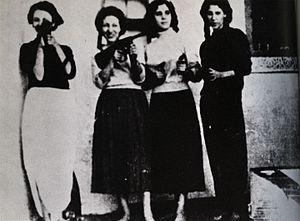
La Zone autonome d'Alger, est la structure du FLN pendant la guerre d'Algérie, créée à l'issue du congrès de la Soummam tenu le 20 août 1956 et concernant uniquement la capitale, Alger ; les autres délimitations territoriales sont appelées « wilayas » et sont au nombre de six. La ZAA est structurée, peu avant la grève de huit jours de janvier 1957 durant la bataille d'Alger de la sorte : divisée en trois régions territoriales, avec ses composantes politiques, militaires et financières.
Hassiba Ben Bouali, plusieurs auteurs français l'écrivent Bent Bouali, née le 20 janvier 1938 à Sendjas près d'Orléansville en Algérie et morte le 8 octobre 1957 à la Casbah d'Alger, est une militante et résistante algérienne durant la guerre d'Algérie, participant notamment à la bataille d'Alger aux côtés d'Ali la Pointe, Zohra Drif et Yacef Saâdi chef de la Zone autonome d'Alger.
La bataille d'Alger a opposé, en 1957 à Alger, durant la guerre d'Algérie, la 10ᵉ division parachutiste de l'Armée française aux indépendantistes algériens du Front de libération nationale. À la suite des nombreux attentats perpétrés contre la population par le FLN, le pouvoir civil délègue alors tous pouvoirs au général Massu pour démanteler l'organisation du FLN et ainsi mettre fin aux attentats, de janvier à octobre 1957.
Djamila Bouhired, née en juin 1935 à Alger, est une militante du Front de libération nationale, collaboratrice de Yacef Saadi chef de la Zone autonome d'Alger durant la guerre d'Algérie.
Zohra Drif née le 28 décembre 1934 à Tiaret en Algérie, est une moudjahida, une avocate et une femme politique algérienne, ancienne sénatrice et ancienne vice-présidente du Conseil de la nation.